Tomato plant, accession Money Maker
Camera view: tilt-top (135 deg); turntable rotation: 90 degrees
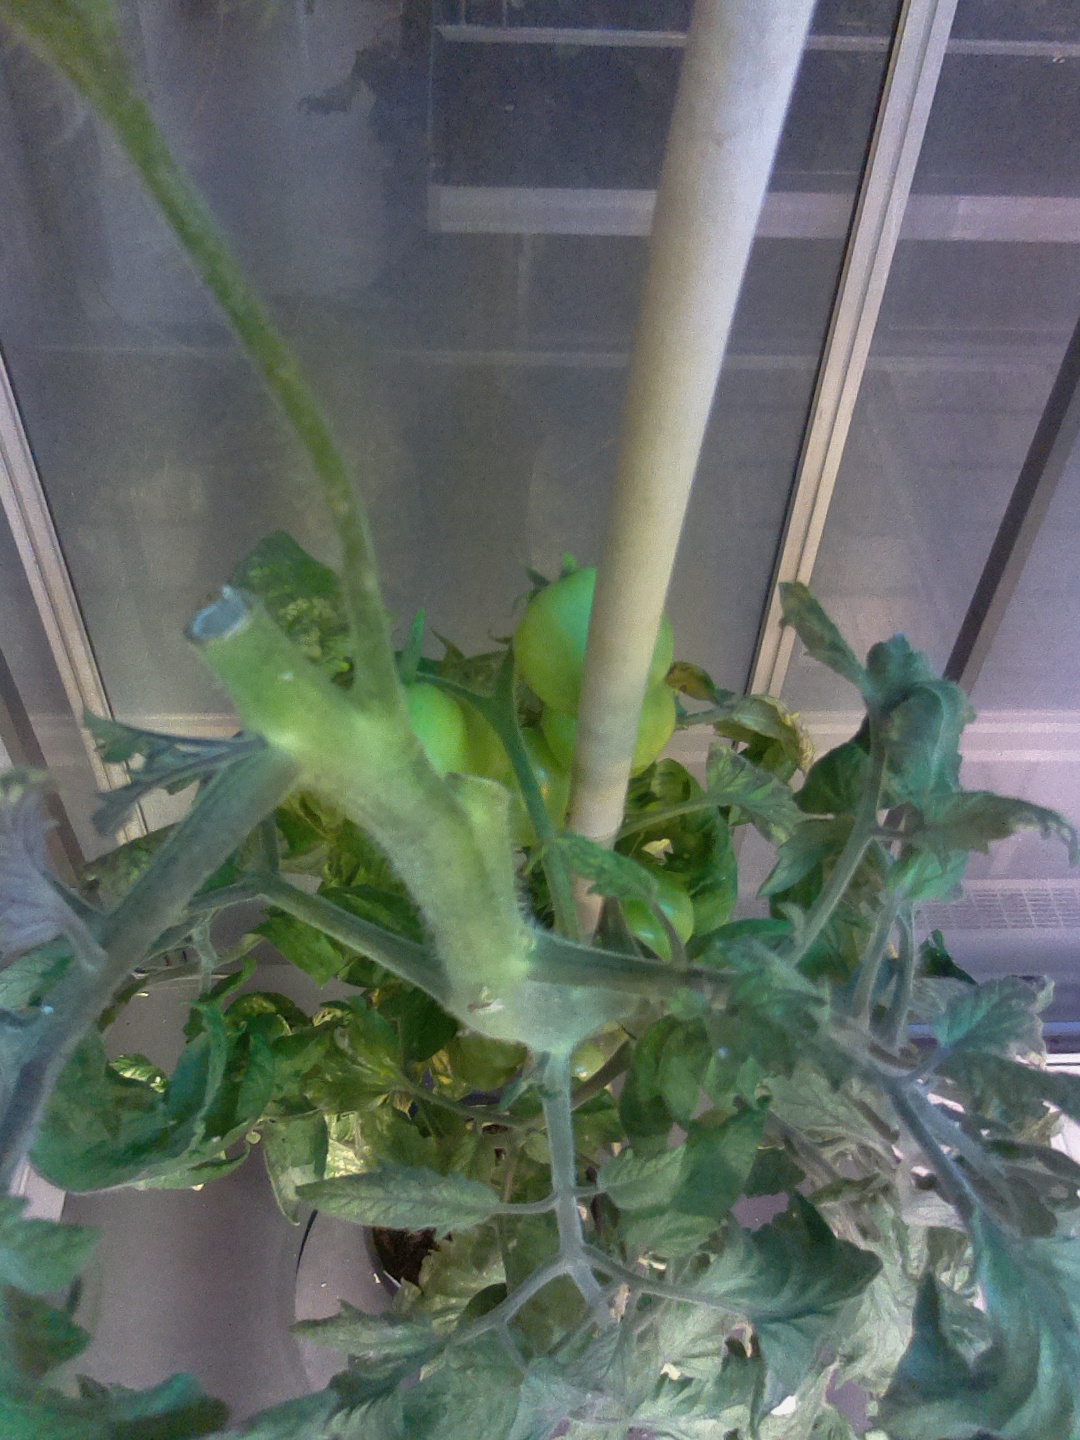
BBCH growth stage 78: 80% -90% of final fruit size